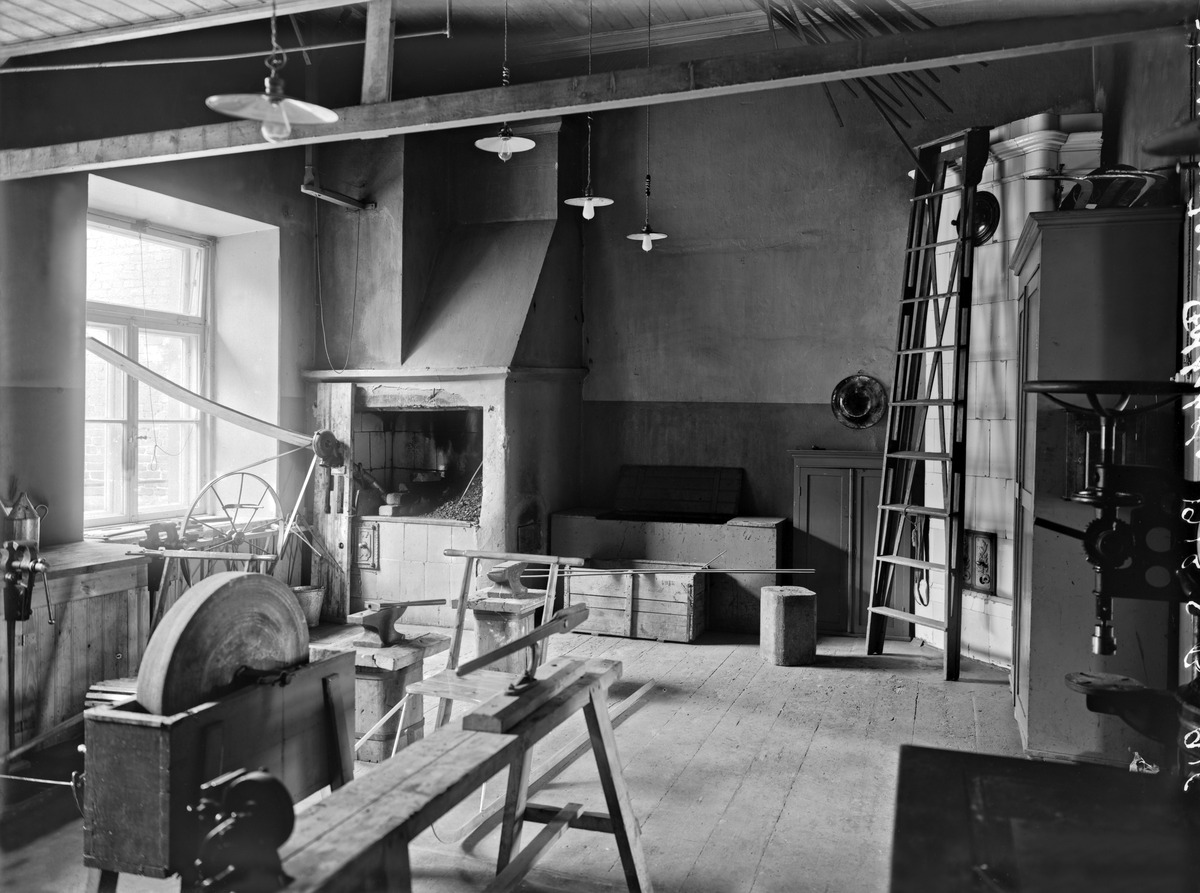
Kansakoulu, Kasarmikatu 21
sisällön kuvaus: Kansakoulu, Kasarmikatu 21.  Paja. mustavalkoinen
Kuvaaja: Brander, Signe, valokuvaaja
Ajankohta: kuvausaika 1913
Paikka: Suomi, Uusimaa, Helsinki, Kaartinkaupunki Helsinki, Kasarmikatu 21
Aiheet: Kallion kansakoulu, työvälineet, koulut kansakoulut, oppiaineet tekninen työ